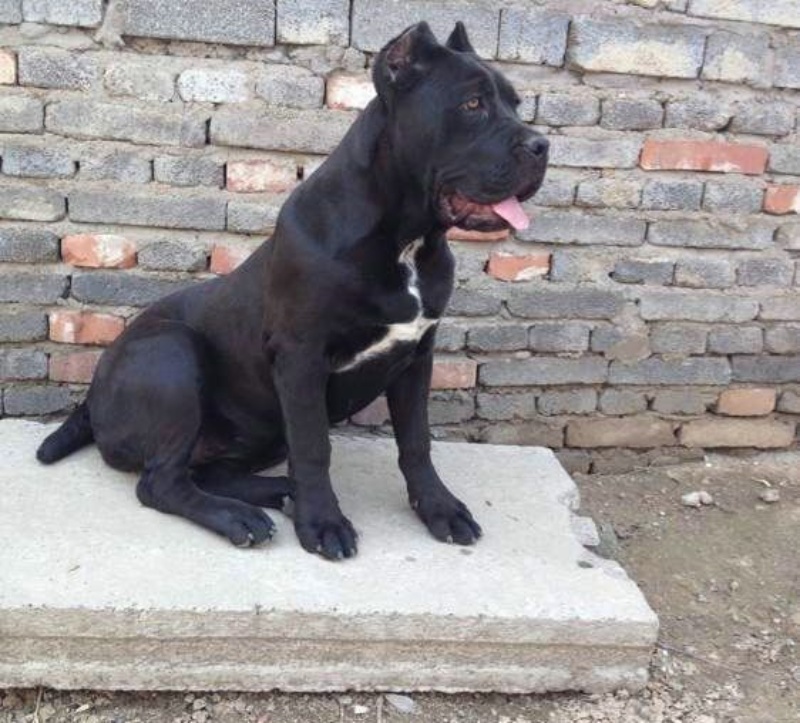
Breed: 253-n000105-Cane_Carso